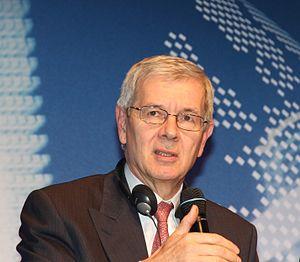
Philippe Varin, né le 8 août 1952 à Reims, est un chef d'entreprise français qui a fait toute sa carrière dans l'industrie.
Groupe PSA est un constructeur automobile français qui comprend les marques automobiles Citroën, DS Automobiles, Peugeot, ainsi que Opel et Vauxhall depuis le rachat de la division européenne de General Motors en mars 2017. PSA Peugeot Citroën est devenu Groupe PSA le 5 avril 2016.